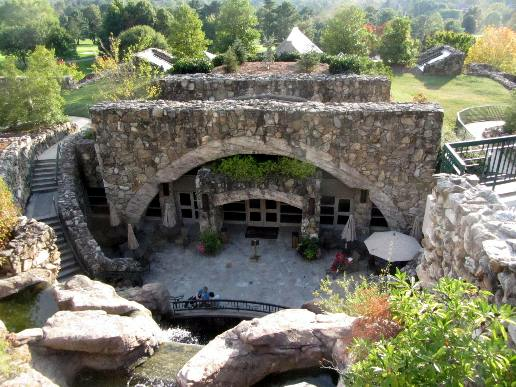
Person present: No